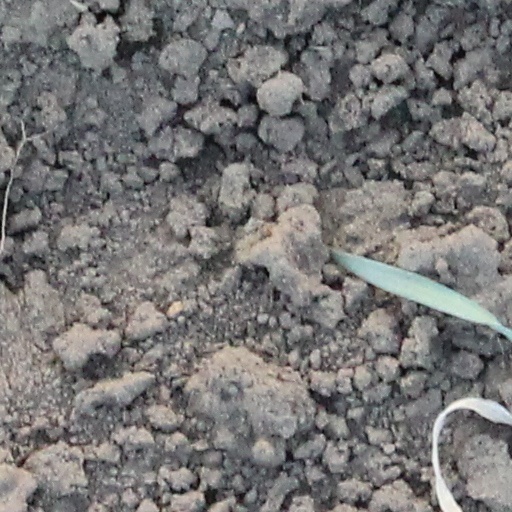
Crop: wheat